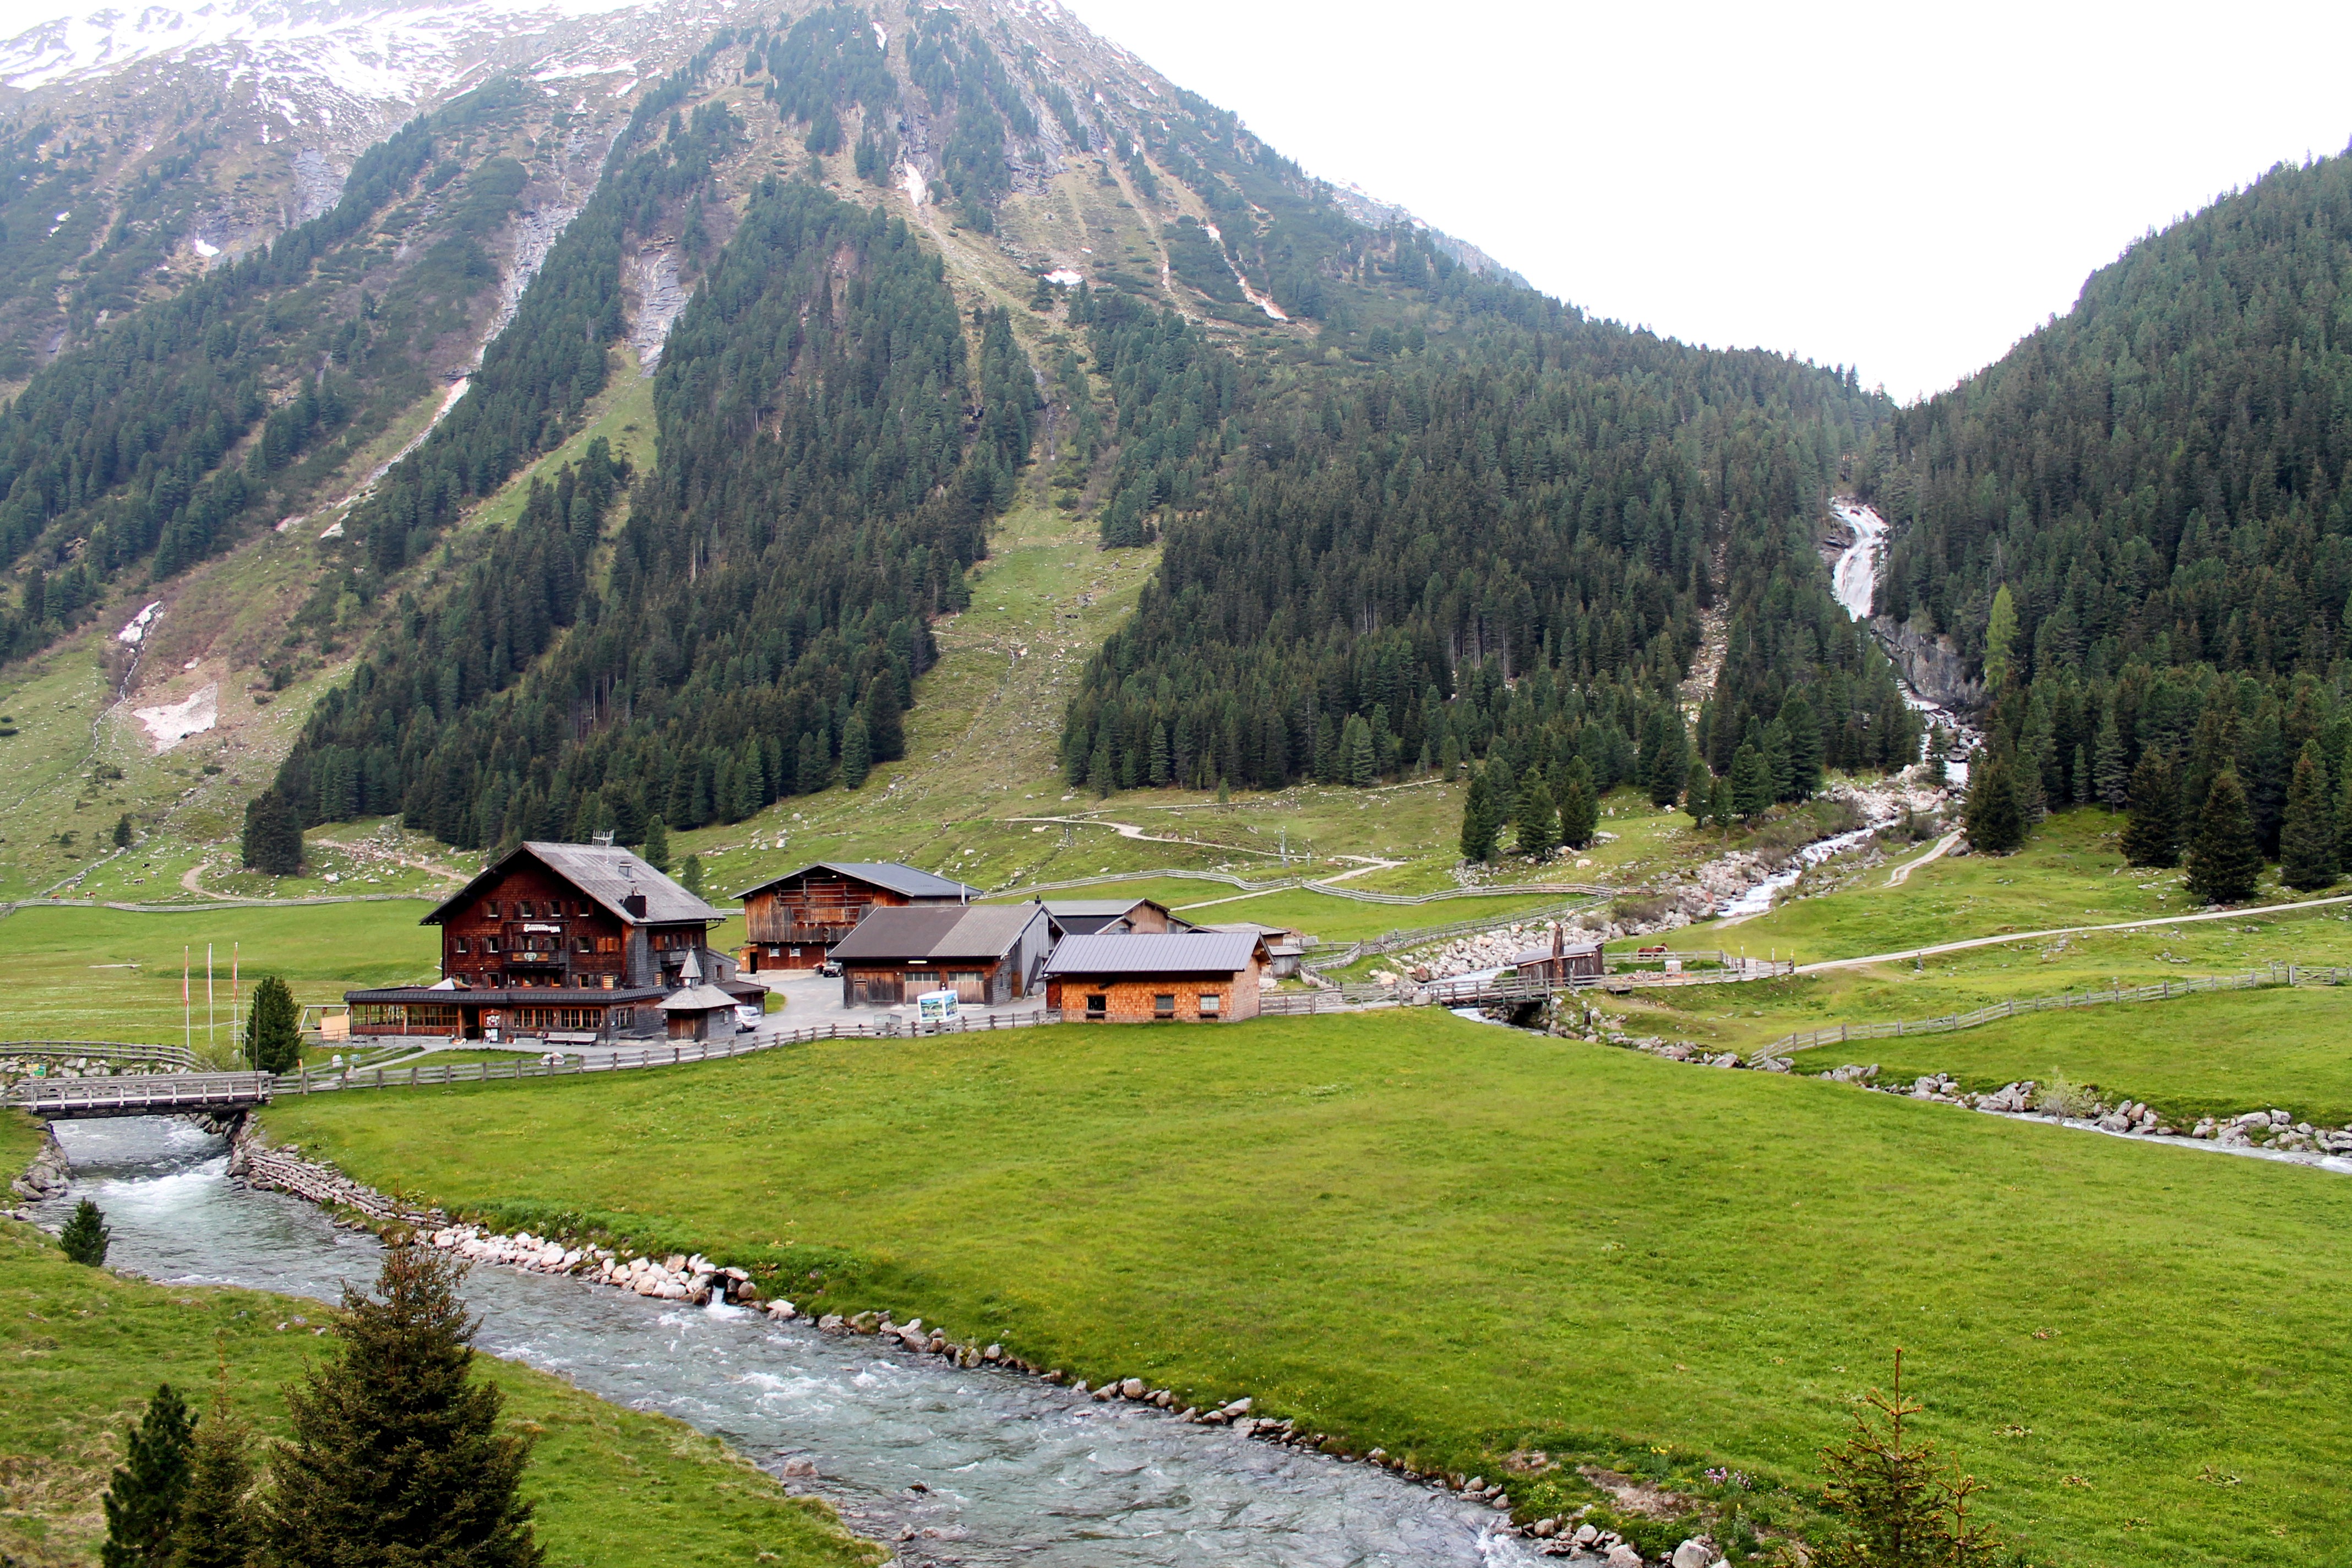
landscape, forest, mountain, meadow, hill, valley, mountain range, village, stream, scenic, pasture, highland, ridge, trees, fields, mountains, alps, homes, houses, plateau, germany, fell, ecosystem, rural area, landform, mountain pass, hill station, geographical feature, mountainous landforms